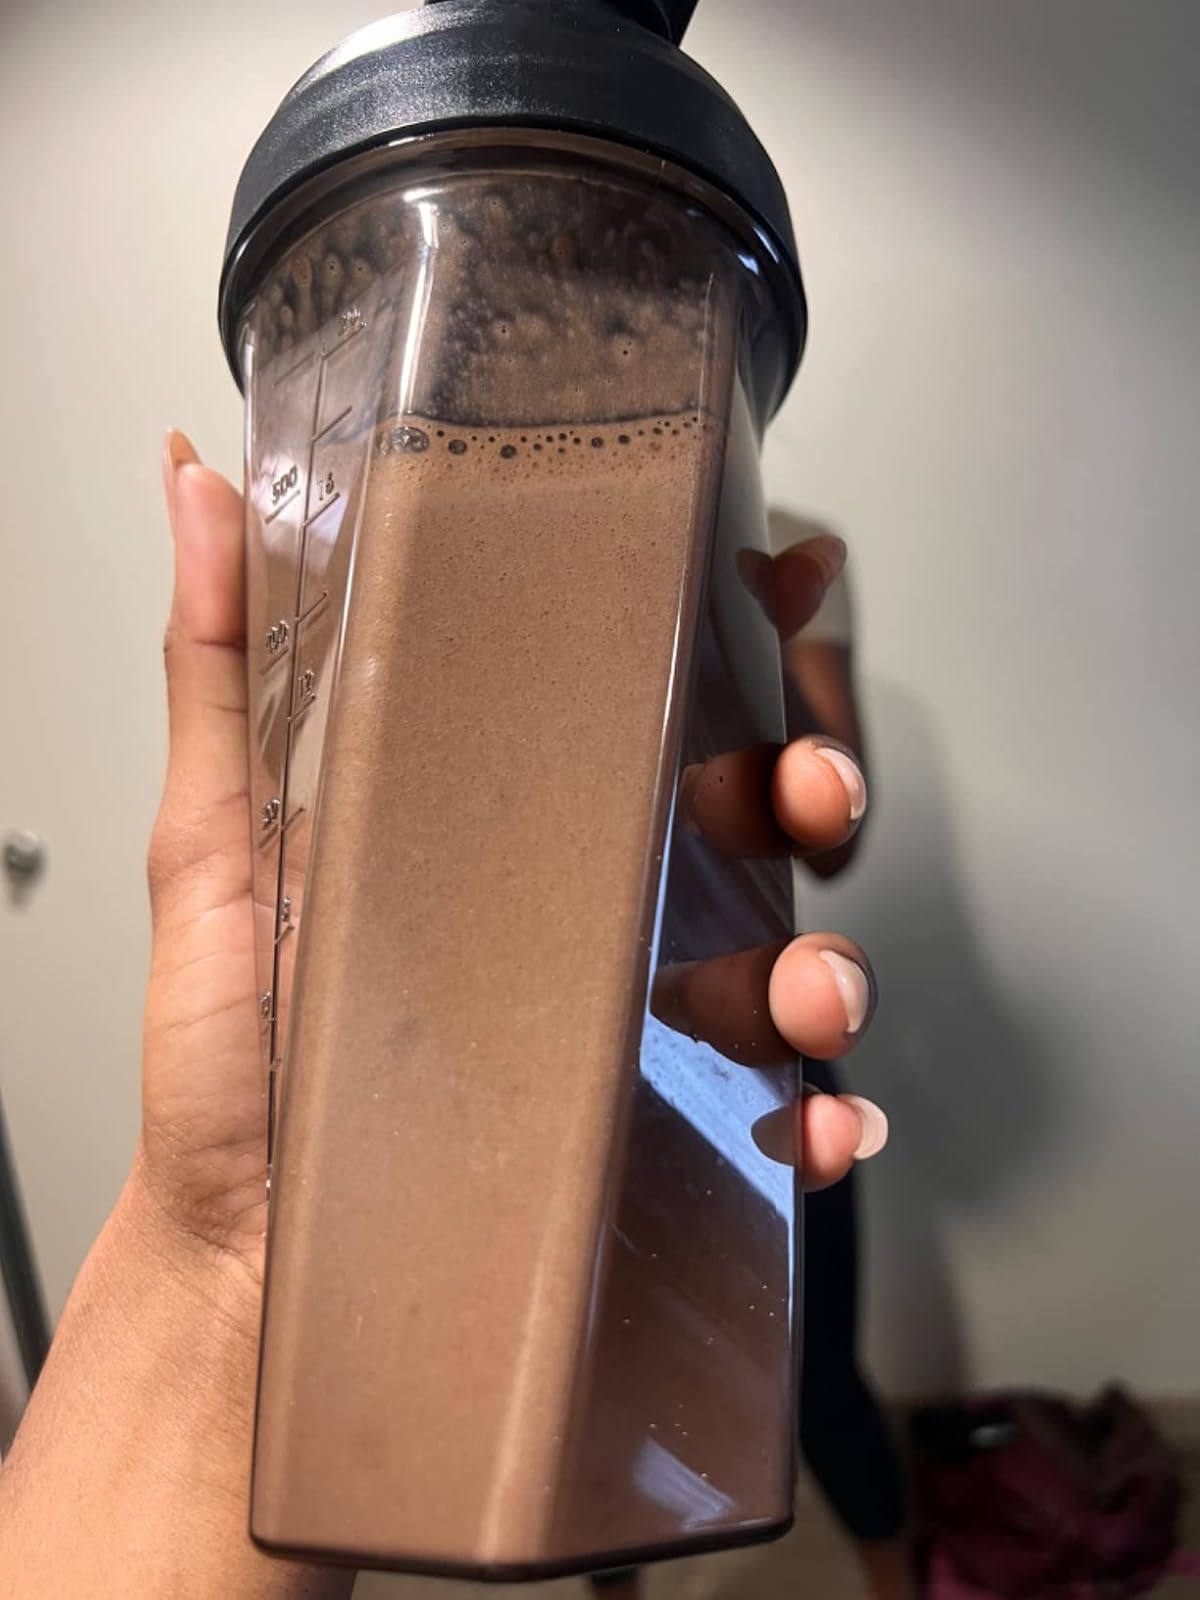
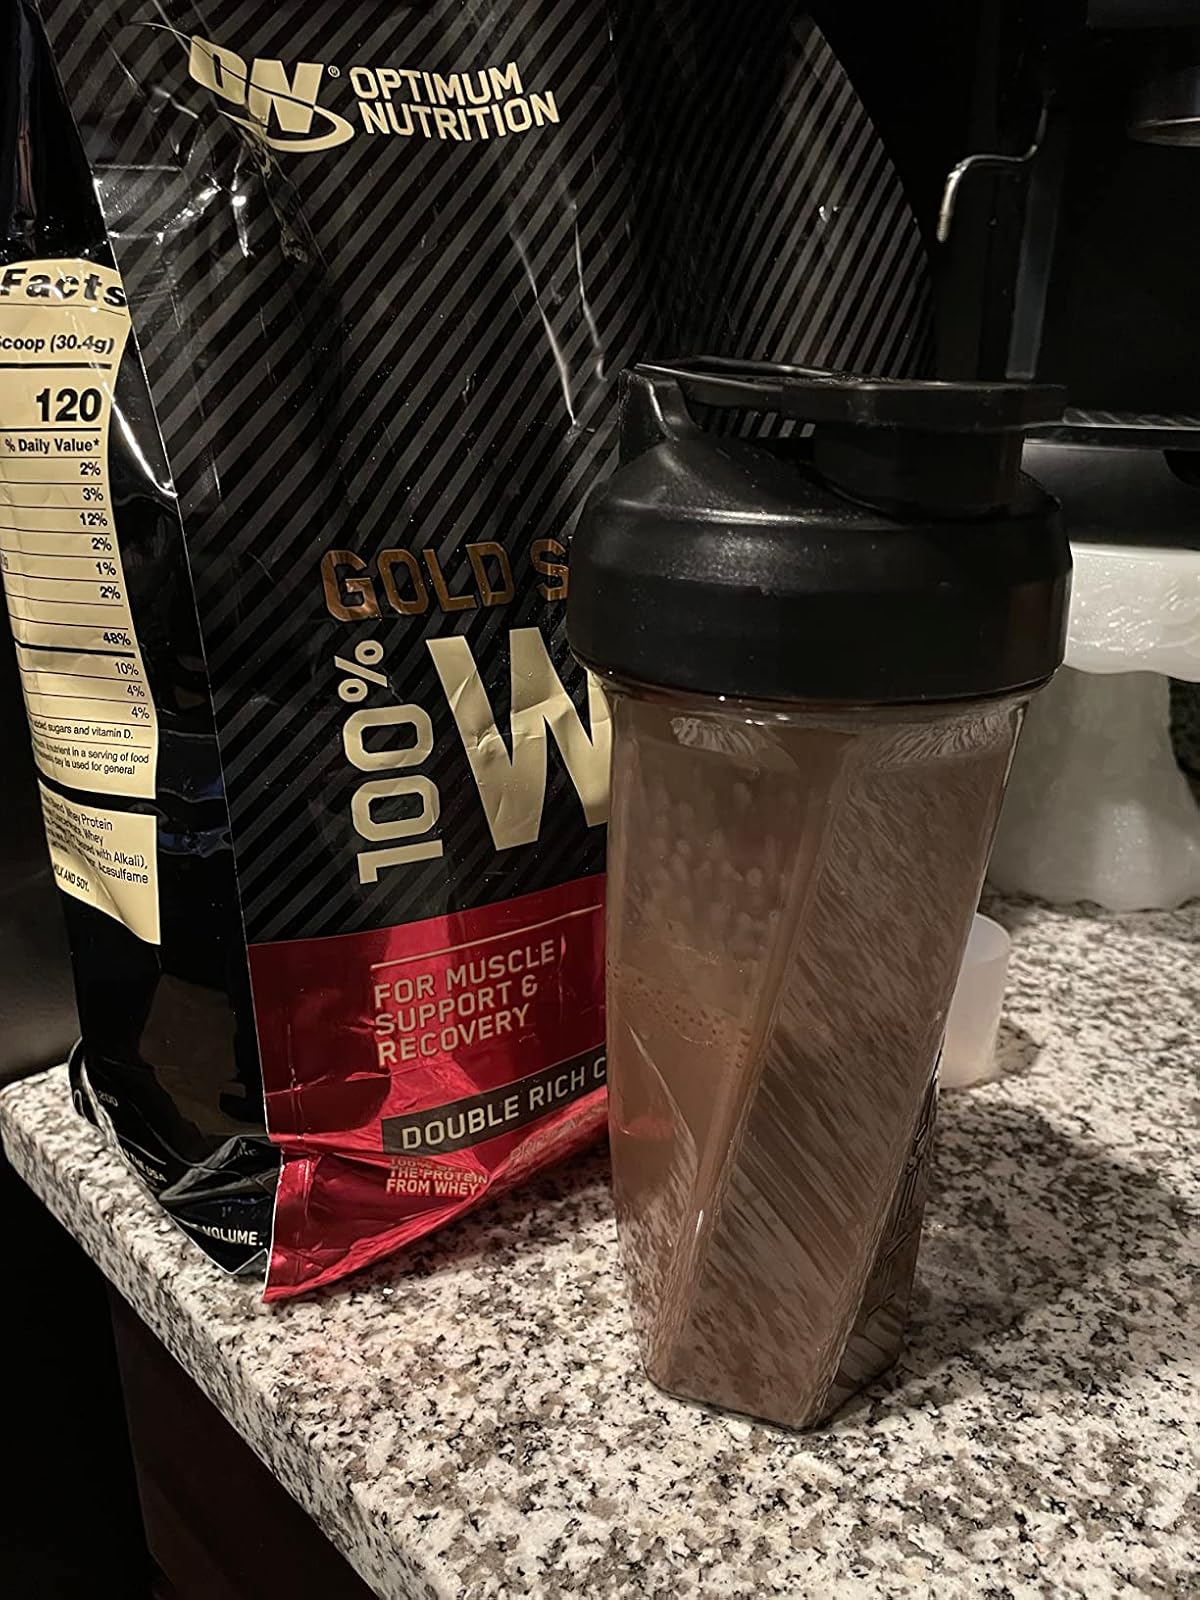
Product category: items_blender
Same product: yes